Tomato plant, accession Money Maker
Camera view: vertical (180 deg); turntable rotation: 0 degrees
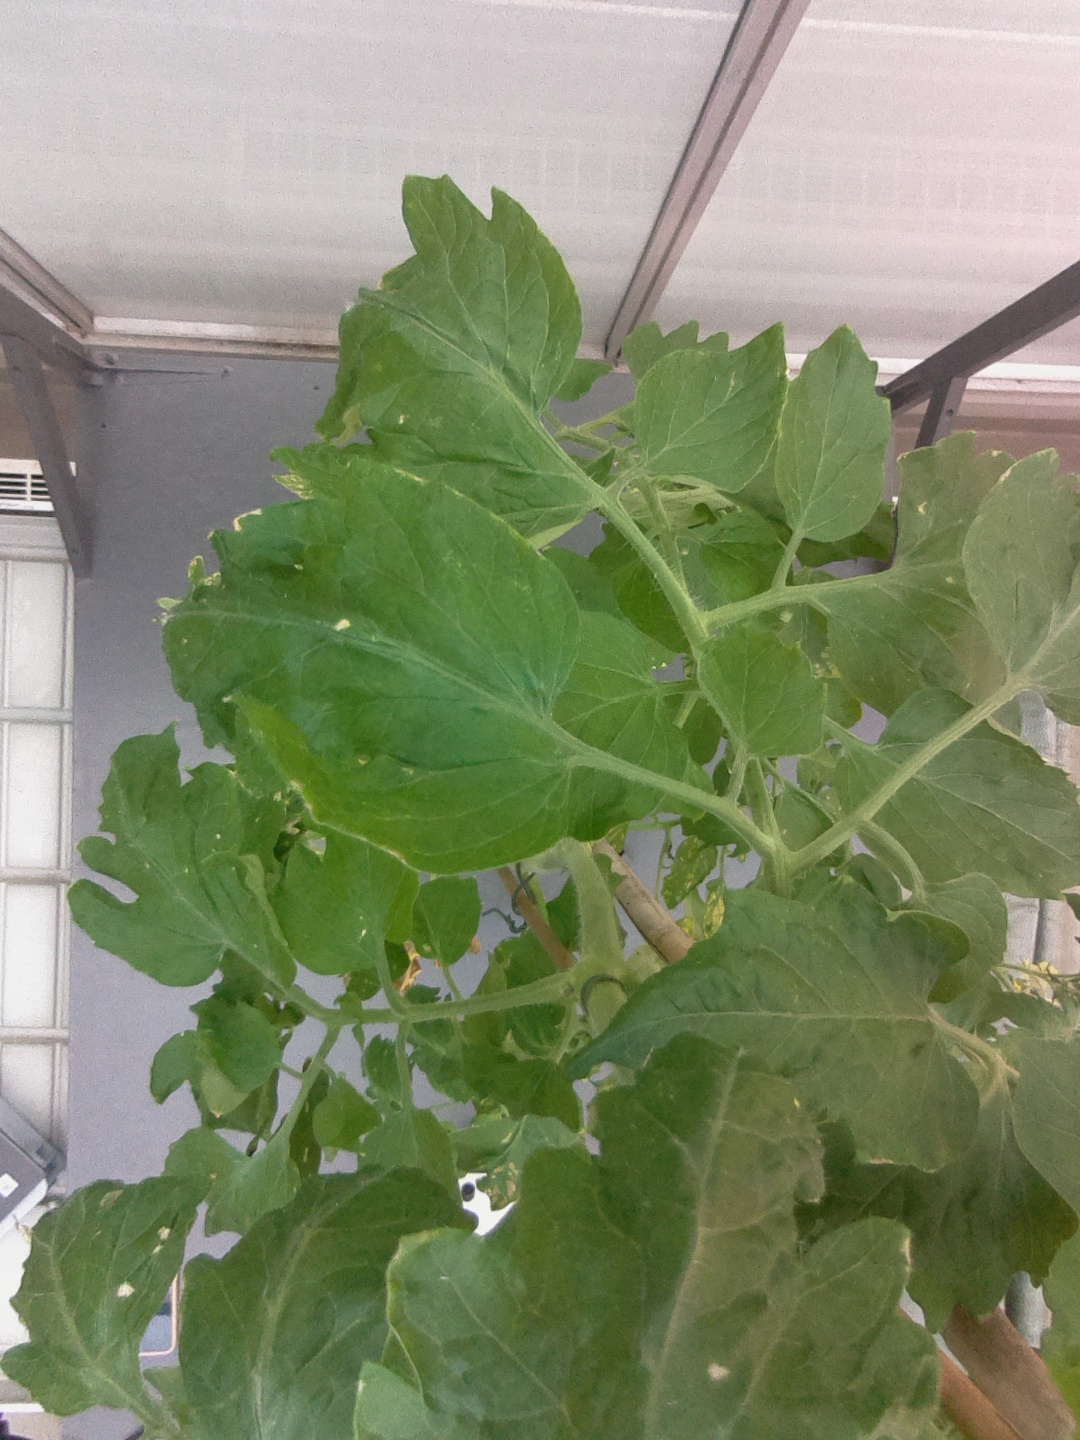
BBCH growth stage 74: 40%-50% of final fruit size